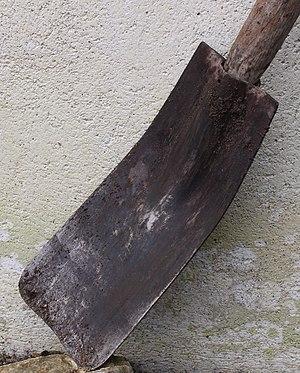
une fraïe
Une fraïe est une pelle-bêche étroite et profilée que l'on trouve uniquement dans la région des marais de Monts en Vendée, France.